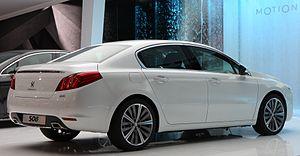
La Peugeot 508 est une automobile haut-de-gamme développée par le constructeur français Peugeot. Esquissée par le concept car « 5 by Peugeot Hybrid4 » présenté lors du Salon de Genève 2010, elle est officiellement dévoilée la même année lors du Mondial de l'automobile de Paris et a été commercialisée début 2011.
Une familiale routière, ou simplement familiale ou routière, est une automobile du segment D, plus grande et généralement plus puissante qu'une familiale compacte mais plus petite qu'une grande routière. Elles sont faites pour le transport sur de plus longues distances de cinq à six personnes. En Europe, leur taille varie en moyenne de 4,60 m à 4,90 m.